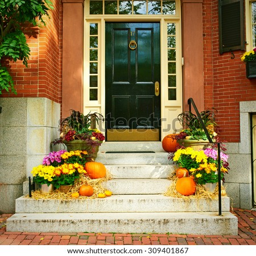
pumpkins near the door during halloween season